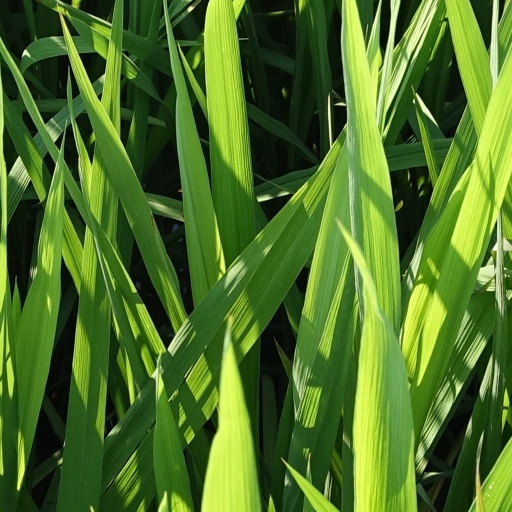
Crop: rice